Levitated Mass

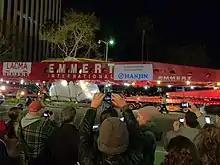
"Levitated Mass" arrives at LACMA on the morning of March 10, 2012.

Heizer first conceived of the work in 1968, and attempted its construction using a 120-ton boulder in 1969. This attempt was abandoned, however, when the boom of the crane being used to lift the boulder broke. In December 2006, Heizer discovered a new 340-ton rock at Stone Valley Quarry in Jurupa Valley, California, in Riverside County while preparing a different project. With the help of LACMA director Michael Govan, funding was secured for the boulder's removal and transportation and for the construction of the finished work at the museum. The cost of the project has been estimated at $10 million, and was funded entirely via private donations.